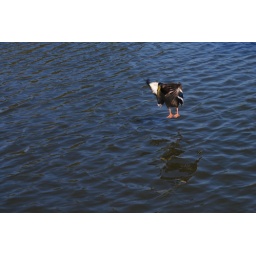
the ducks come flying over whenever anyone stops walking.